Privateer

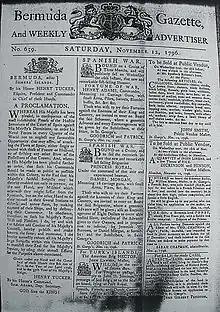
Bermuda Gazette of 12 November 1796, calling for privateering against Spain and its allies during the 1796 to 1808 Anglo-Spanish War, and with advertisements for crew for two privateer vessels.

England and Scotland practiced privateering both separately and together after they united to create the Kingdom of Great Britain in 1707. It was a way to gain for themselves some of the wealth the Spanish and Portuguese were taking from the New World before beginning their own trans-Atlantic settlement, and a way to assert naval power before a strong Royal Navy emerged.